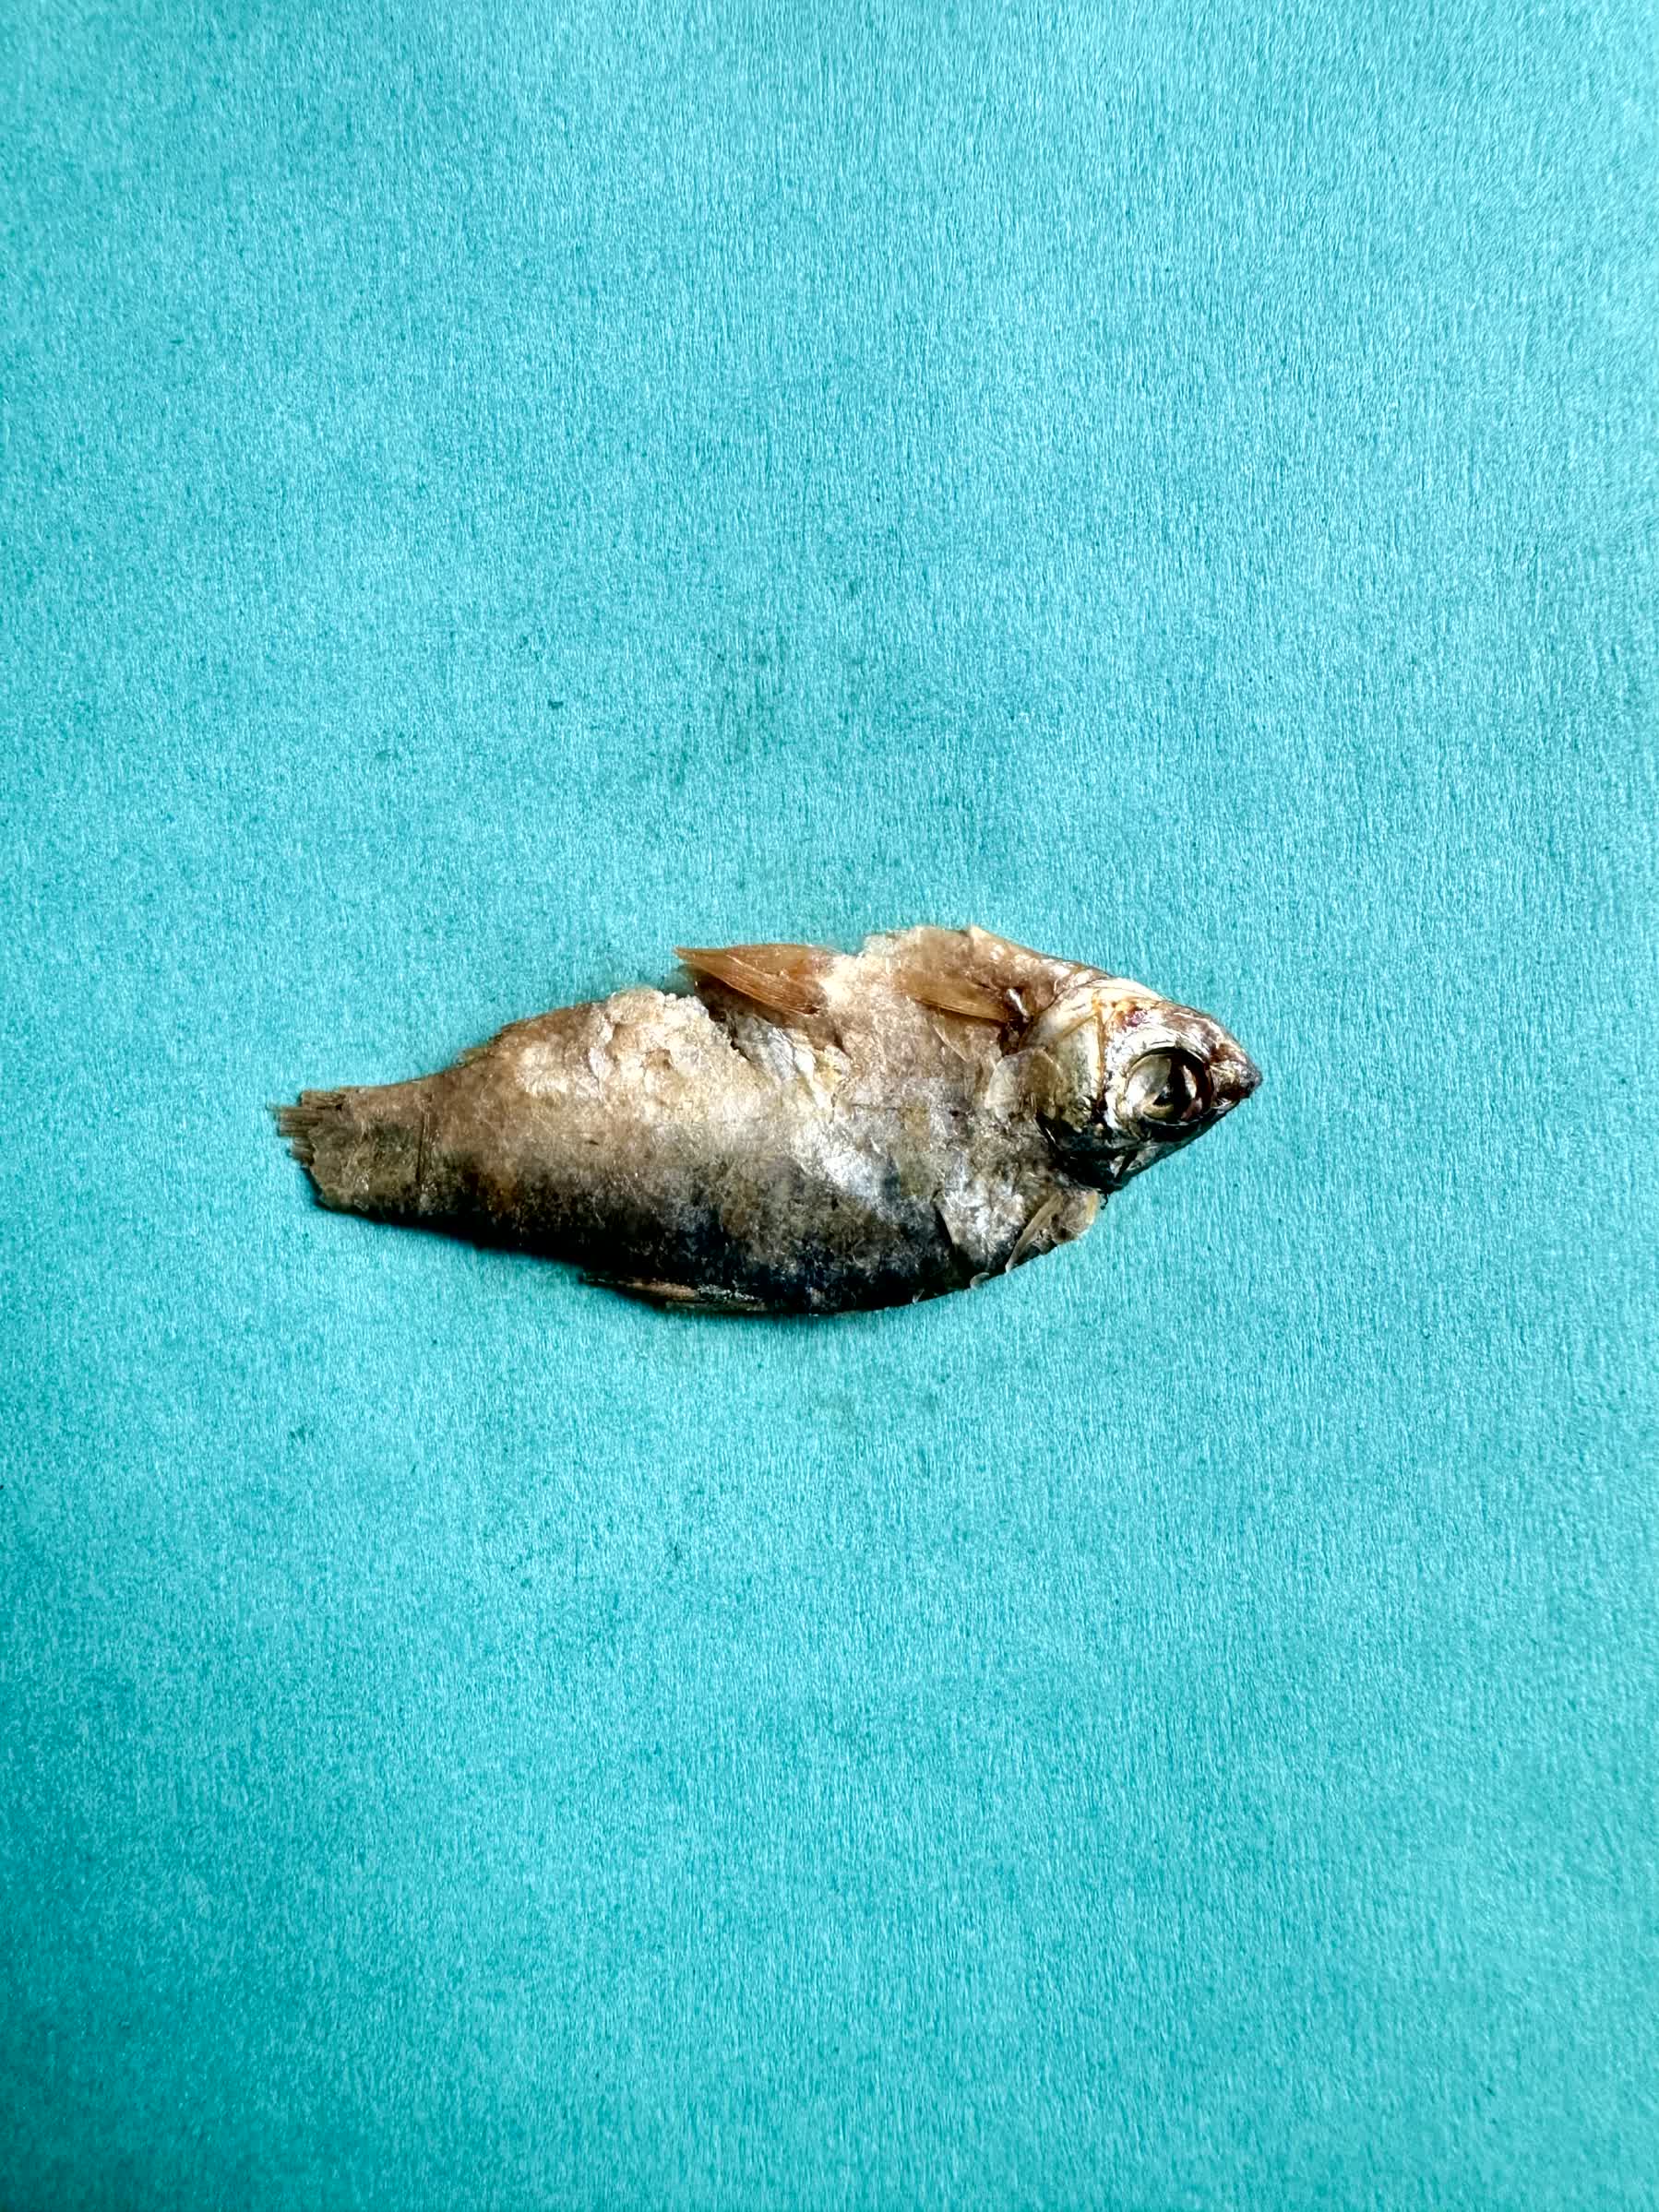
Species: puti chepa